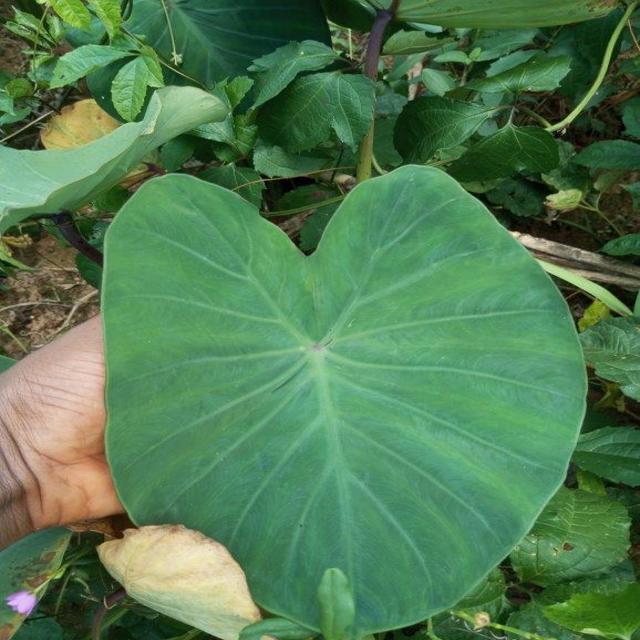
Label: Healthy